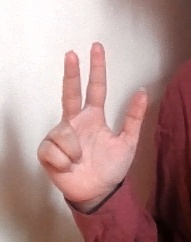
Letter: al